Campaign furniture

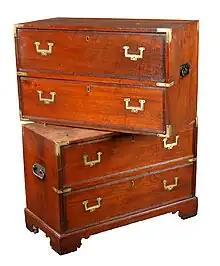
Anglo Indian Campaign or military chest

An old copy of The Army & Navy Co-Operative Society Limited's catalogue will show that there was a large variety of items, from portable beds to collapsible candlesticks (also known as Brighton Buns), that were available to ease life for the soldier or traveller by the end of the 19th century.